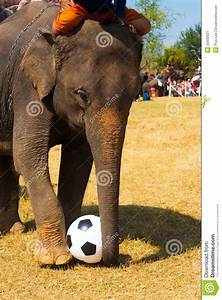
Label: elefante